Peak District

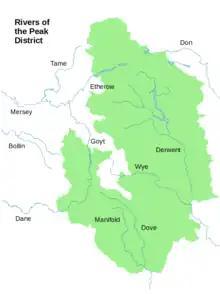
Rivers around the Peak District

Several rivers have sources on the moorland plateaux of the Dark Peak and the high ridges of the White Peak. Many rivers in the Dark Peak and outer fringes were dammed to create reservoirs for supplying drinking water. Streams were dammed to provide headwater for water driven mills; weirs were built for the same purpose. The reservoirs of the Longdendale Chain were completed in February 1877 to provide compensation water, ensuring a continuous flow in the River Etherow, which was essential for local industry and provided drinking water for Manchester. In a report for the Manchester Corporation, John Frederick Bateman wrote in 1846: